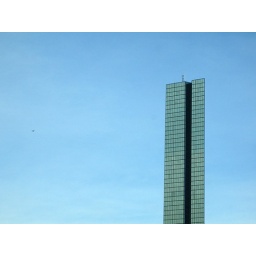
The John Hancock Building in Boston - taken out the car window (I wasn't driving).